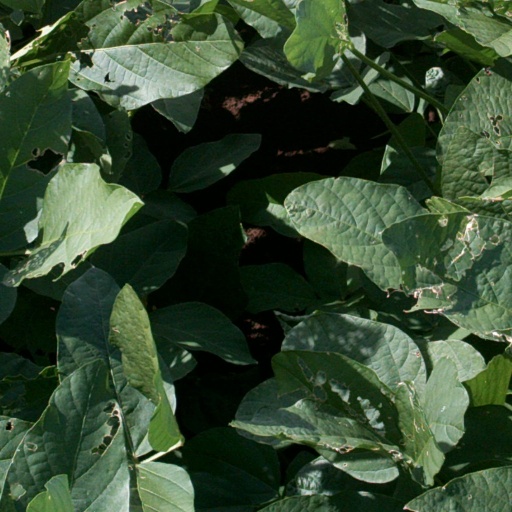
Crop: soybean